Palm Aire

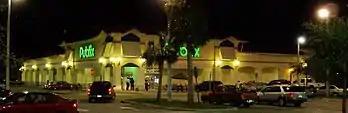
The "Publix" of Palm Aire Country Club

As of the 2005 census, the CDP population was 5,784 in Fort Lauderdale and a population of 12,137 in Pompano Beach. The city of Fort Lauderdale incorporates the subdivision known as Palm Aire Village West, as well as a portion of the subdivision known as Palm Aire Village East.